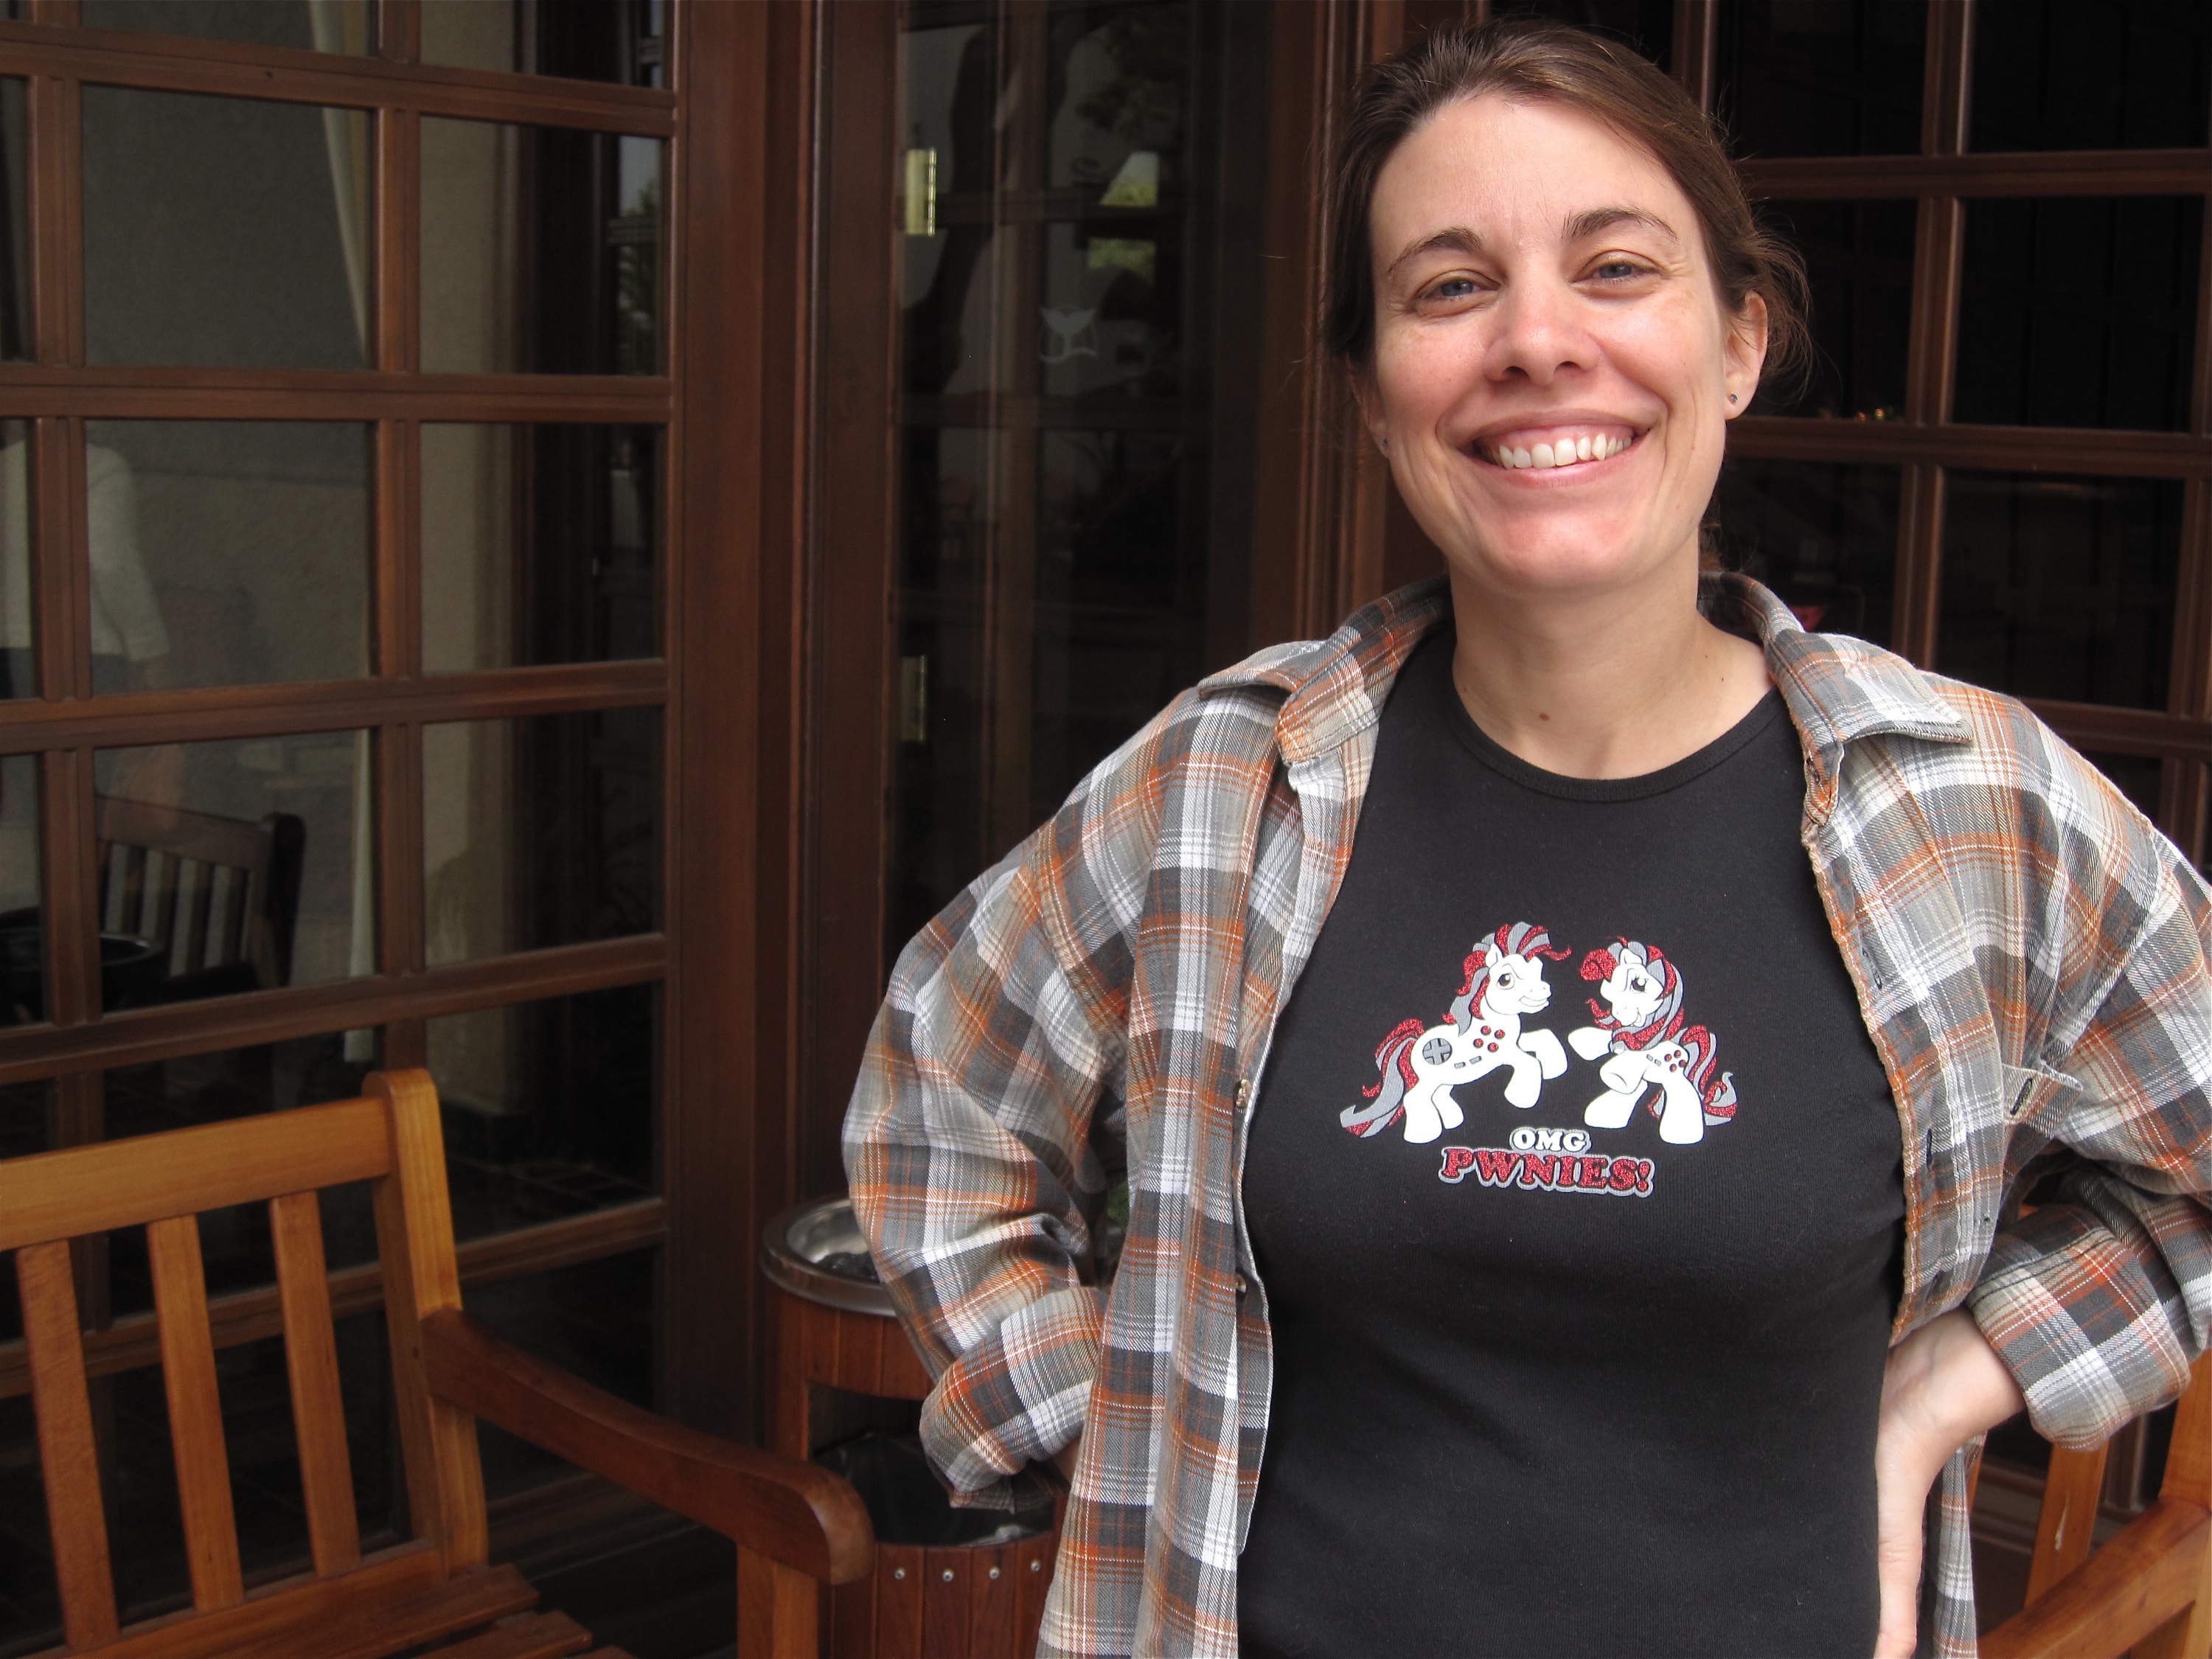
person, people, portrait, clothing, monterey, nmc2009